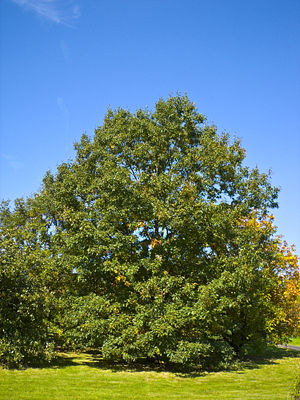
Farveeg / Galleri
Vækstform.
Farveeg, også skrevet Farve-Eg, er et stort, bredkronet træ med en opret, men kroget vækst. Træet plantes nu og da i parker og større haver på grund af det smukke høstløv.